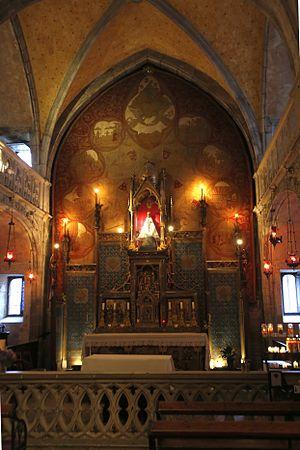
Chapelle Notre-Dame de Rocamadour. This building is indexed in the Base Mérimée, a database of architectural heritage maintained by the French Ministry of Culture,
Le Grand Pardon de Rocamadour est une tradition du jubilé, toujours gardée depuis 1428 au sanctuaire de Rocamadour. Présidé par l'évêque de Cahors, cet événement religieux et pontifical propose et recommande aux fidèles catholiques une indulgence exceptionnelle, à condition qu'ils y assistent à une messe, avec deux sacrements, confession et communion, lors d'une année sainte particulière, tout comme le jubilé du Puy-en-Velay.